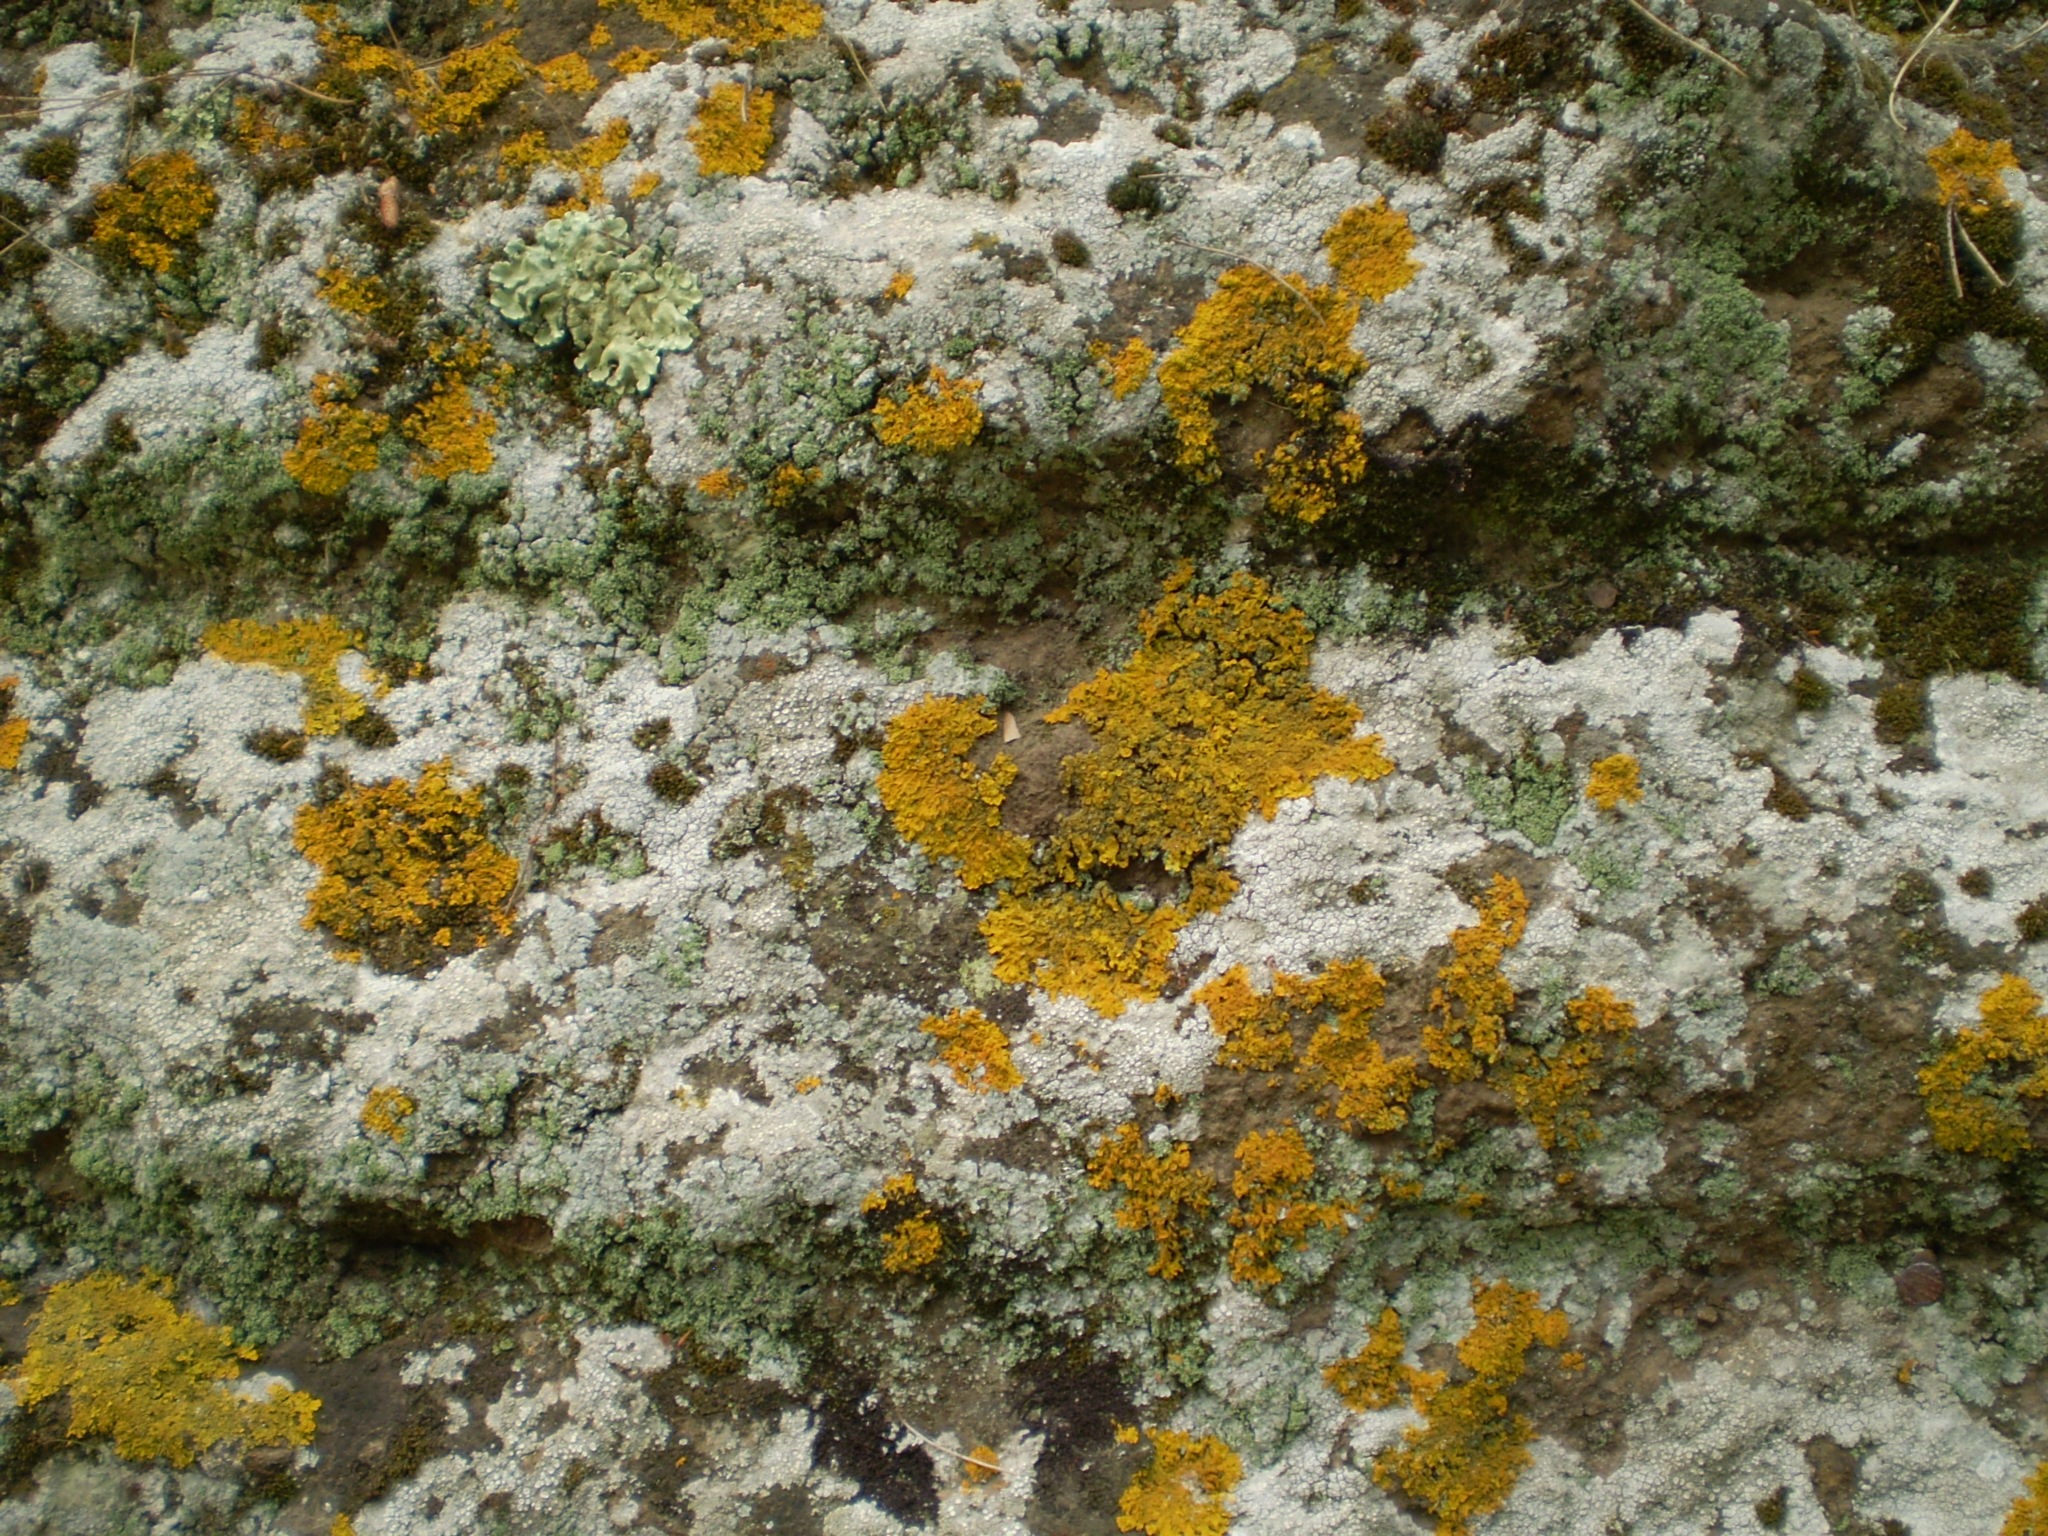
tree, nature, rock, structure, plant, sunlight, texture, leaf, flower, stone, moss, pattern, autumn, desktop, botany, yellow, flora, season, surface, wildflower, background image, grey, background, tundra, flowering plant, land plant